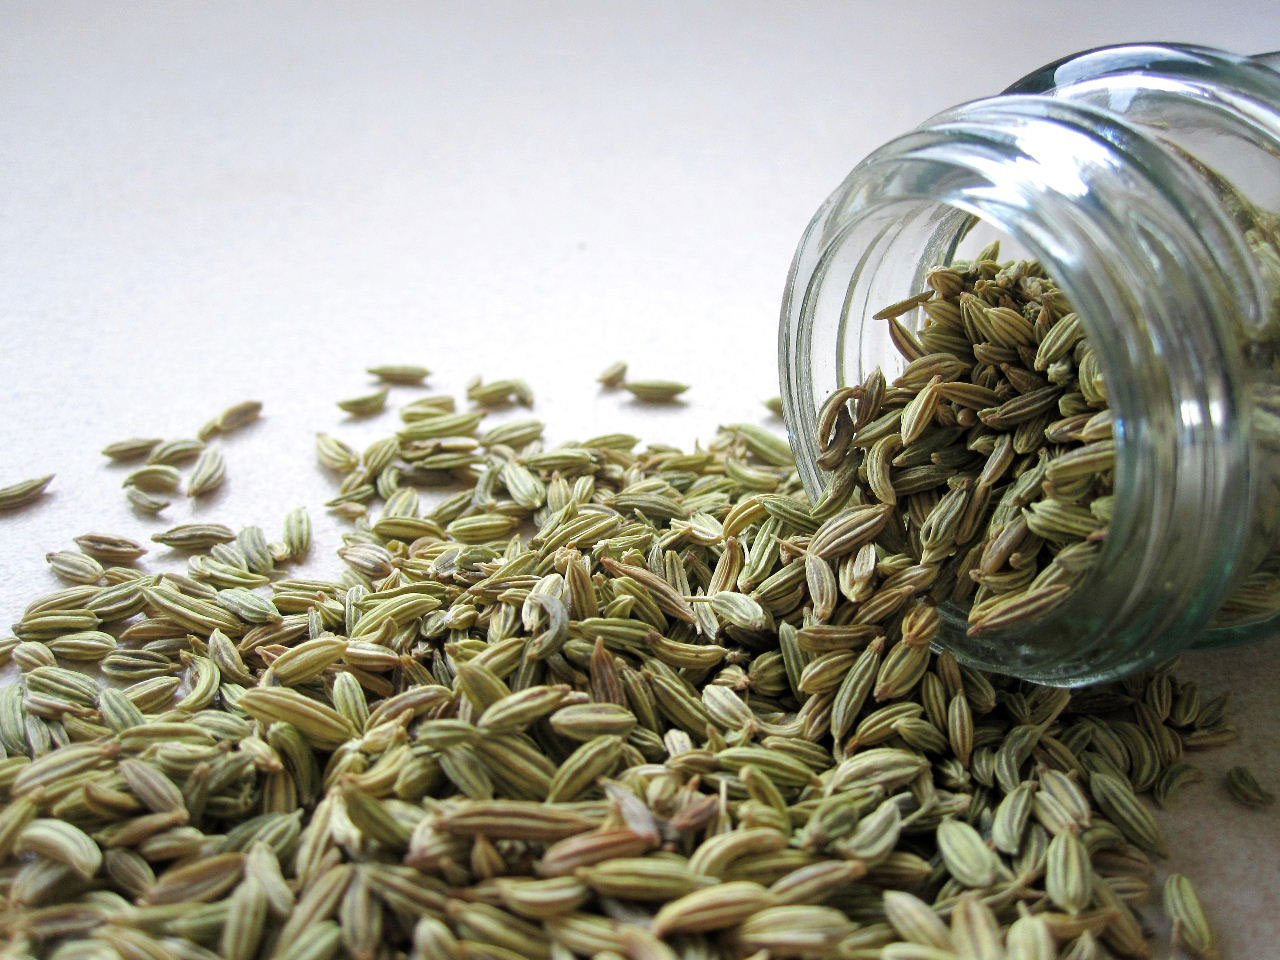
plant, glass, jar, food, spice, cooking, herb, produce, crop, seeds, spill, vegetarian food, flavor, flowering plant, fennel, caraway, sunflower seed, grass family, land plant, longjing tea